Hong Kong 47

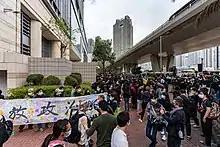
Supporters queueing outside court for a bail hearing with banner saying "release political prisoners"

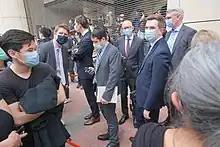
Foreign representatives waiting in line for the court hearing

The trial began on 1 March at the West Kowloon Magistrates' Court. About 1,000 supporters gathered at the court, most wearing black to express solidarity with the detainees, and some holding banners calling for the release of the "political prisoners" and chanting "Liberate Hong Kong, revolution of our times", "Fight for freedom, stand with Hong Kong" and "", slogans which were deemed illegal under the national security law, making it one of the largest rallies since the COVID-19 outbreak. Foreign diplomats joined the crowds queuing for one of the about 100 seats inside the courtroom. The police set up security lines around the court in the afternoon and forced demonstrators to disperse.